Beto Sicupira

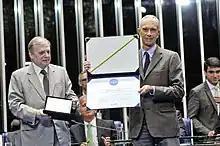
Carlos Alberto collage

Carlos Alberto Sicupira (born 1948) is a Brazilian billionaire businessman, a partner in 3G Capital, which owns or has major stakes in Burger King, H.J. Heinz Company, Anheuser-Busch InBev and Lojas Americanas. He lives in Switzerland.